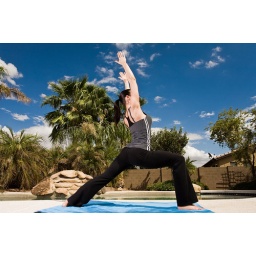
Female doing yoga near a swimming pool with blue sky and palm trees in the background